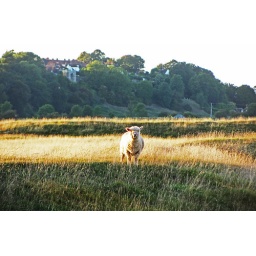
Lone sheep in the field opposite our caravan at Winchelsea Beach